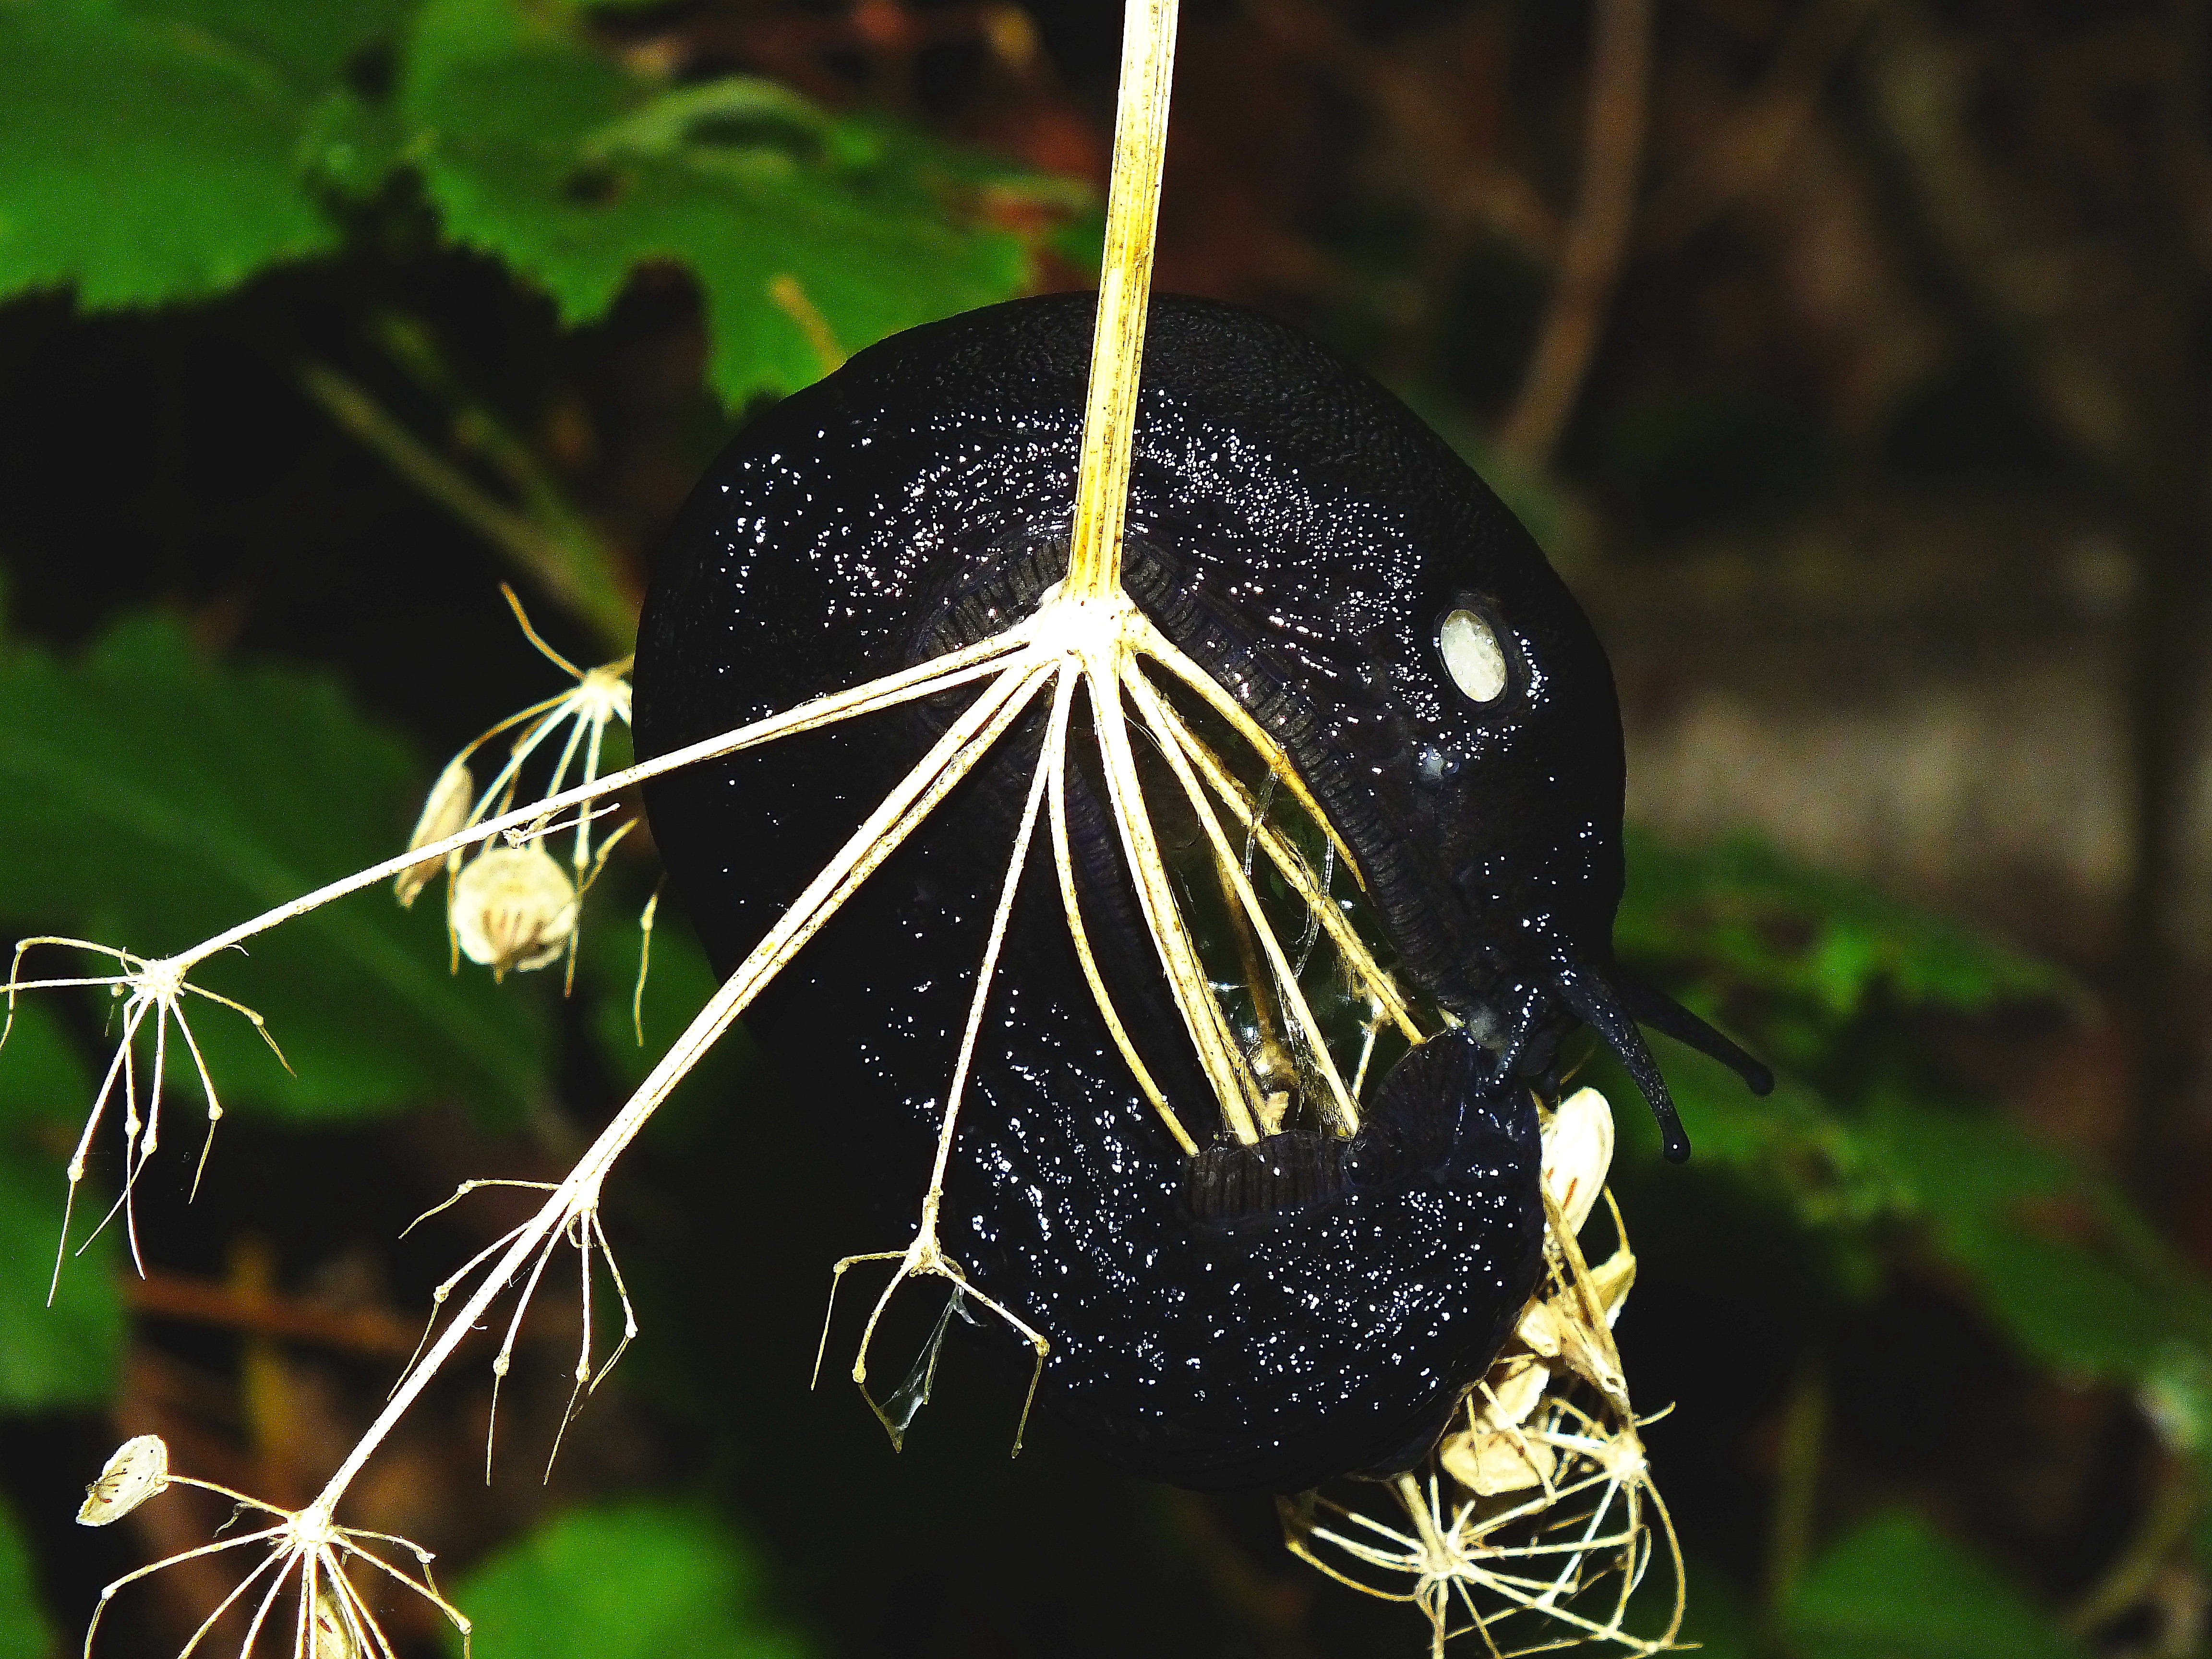
tree, nature, branch, plant, sunlight, leaf, flower, wildlife, green, insect, macro, autumn, botany, flora, fauna, close up, animals, naturaleza, ggl1, animales, finepixhs20, macro photography, perching bird